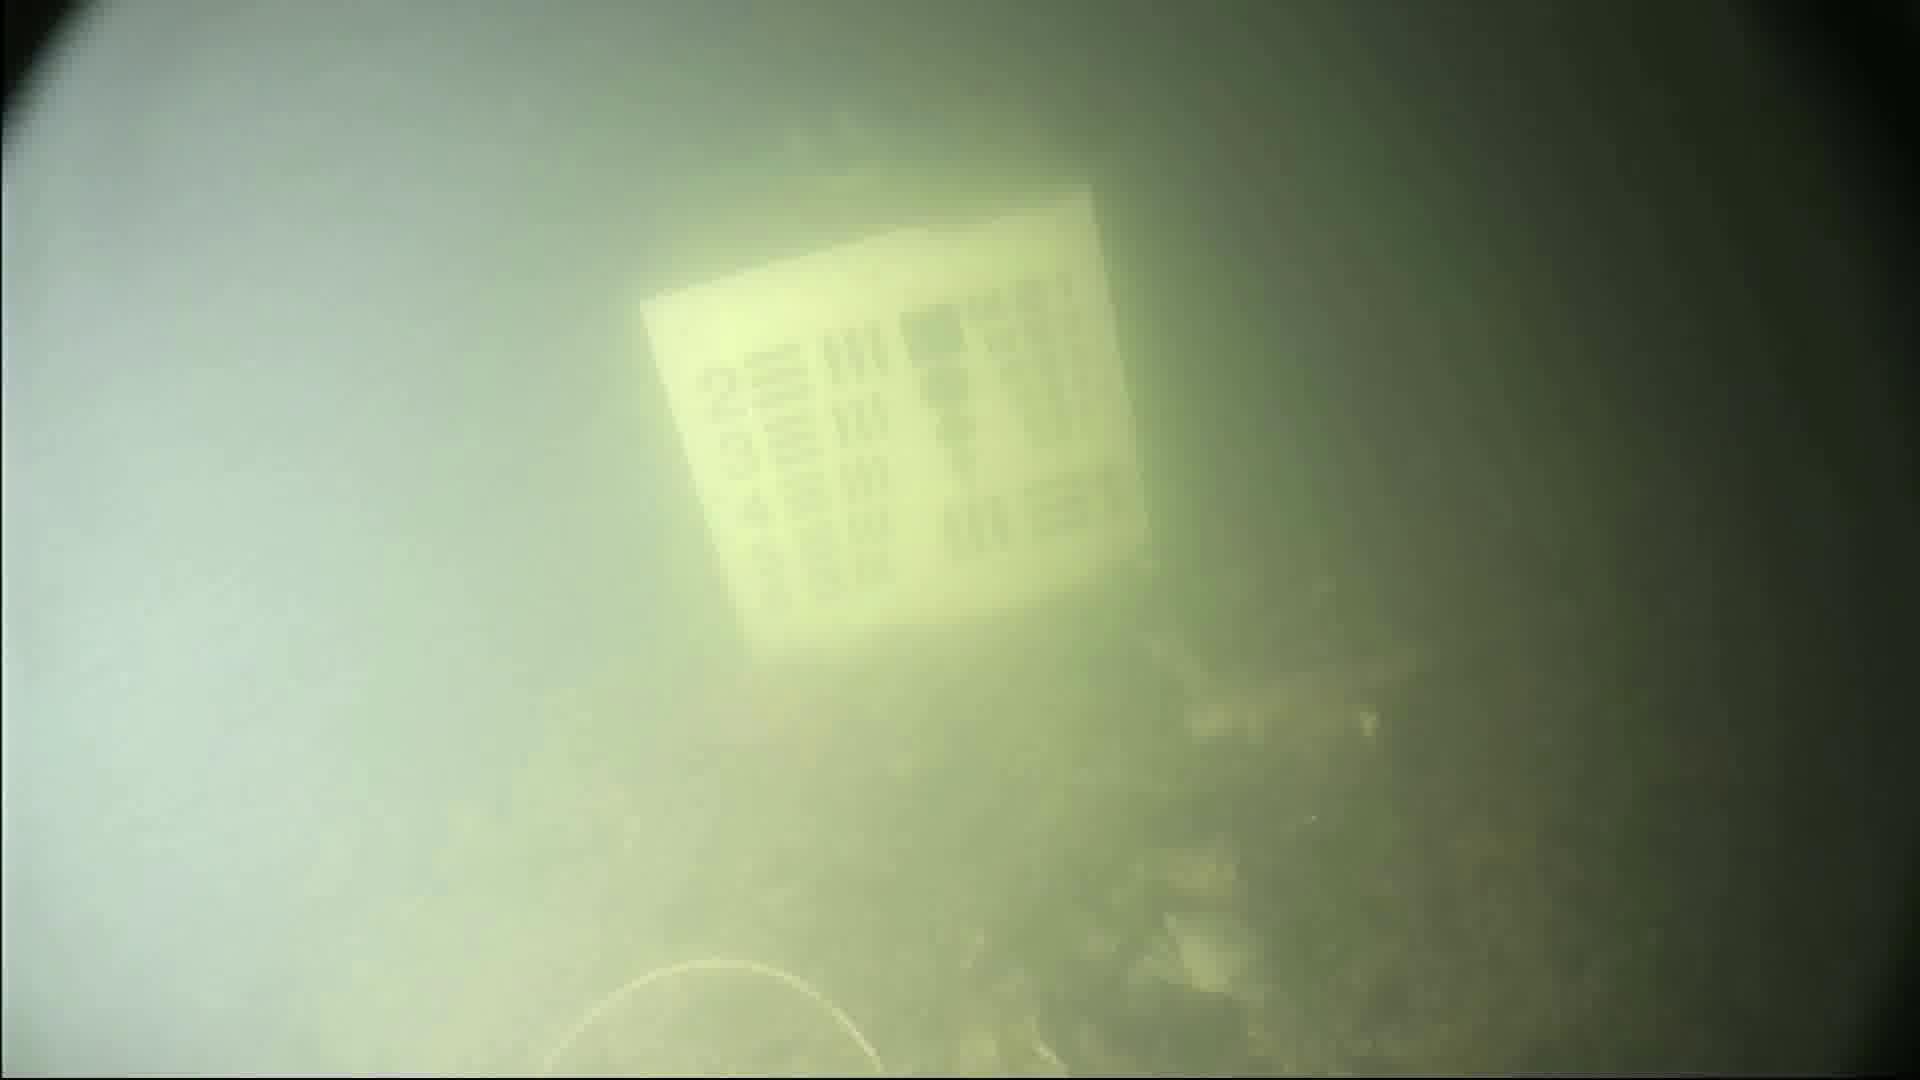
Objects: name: crab